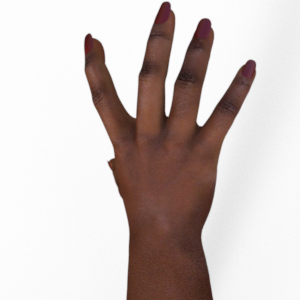
Label: paper